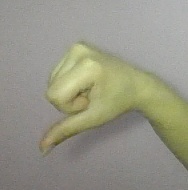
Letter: waw